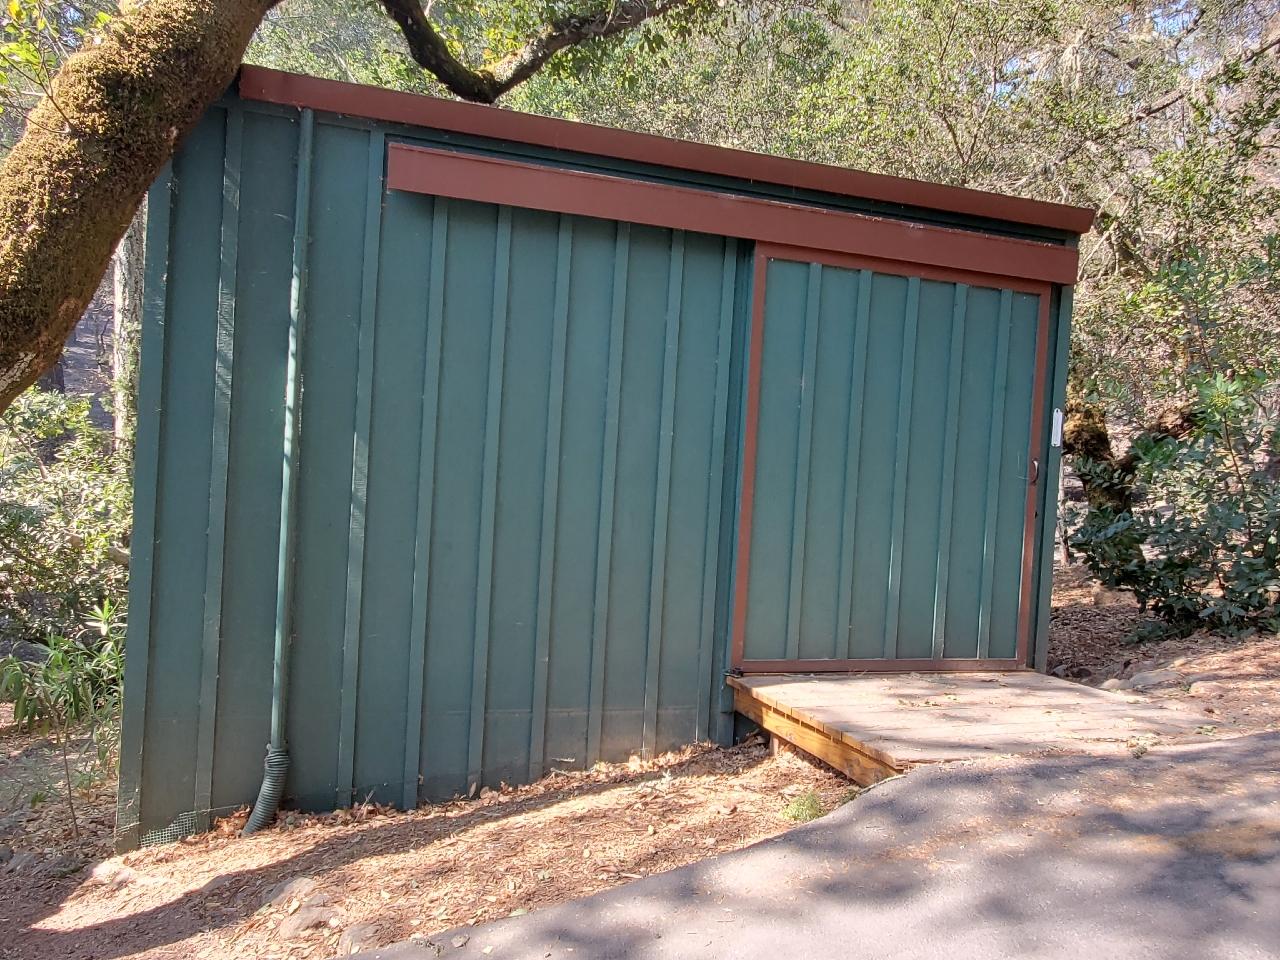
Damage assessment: no_damage